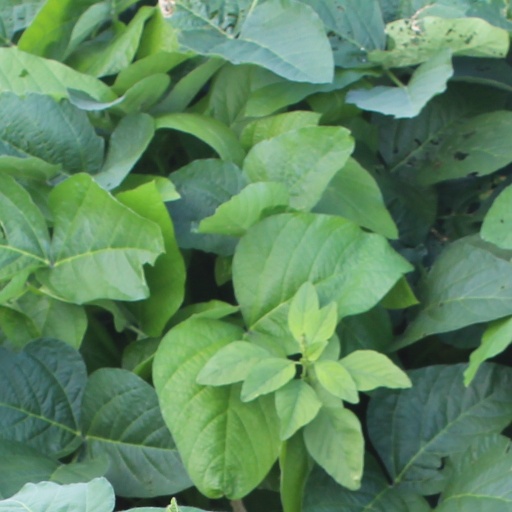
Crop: soybean